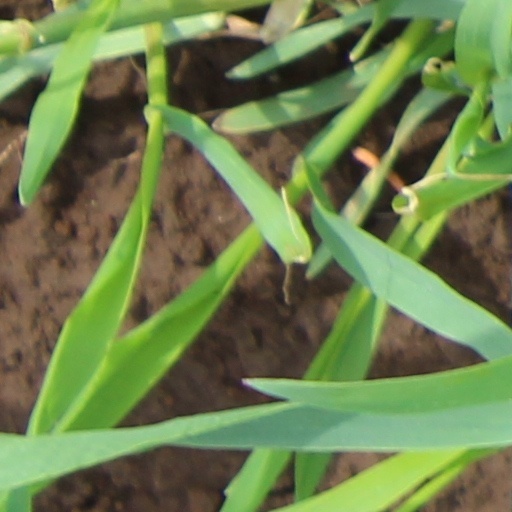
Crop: wheat